Crosby, Stills, Nash & Young

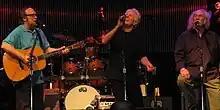
CSN in 2010

Crosby, Stills, Nash and Young performed an acoustic set at the 27th Bridge School Benefit on October 27, 2013 which was that configuration's final concert. "CSNY 1974", an anthology culled from hitherto unreleased recordings of the 1974 tour by Nash and longtime band archivist Joel Bernstein, was released by Rhino Records on July 8, 2014 to widespread critical acclaim. In a September 2014 interview with the "Idaho Statesman", Crosby dispelled rumors of another CSNY tour (citing Neil Young's general unwillingness and lack of financial incentive to perform with the ensemble) before characterizing Young's new partner Daryl Hannah as "a purely poisonous predator." While introducing a song during a solo performance at the Philadelphia Academy of Music on October 8, 2014, Young announced that "CSNY will never tour again, ever...but I love those guys." Two days later, Crosby confirmed that "[Young] is very angry with me," and likened Young's remarks to "saying there are mountains in Tibet." Crosby made further comments, including that he apologized on Twitter. On May 18, 2015, Crosby apologized publicly to Hannah and Young on "The Howard Stern Show", saying "I'm screwed up way worse than that girl. Where do I get off criticizing her? She's making Neil happy. I love Neil and I want him happy," and "Daryl, if you're out there, I apologize. Where do I get off criticizing you? There are people I can criticize: politicians, pond scum. Not other artists that have gone through a hard life, same as me. She hasn't had it easy either."